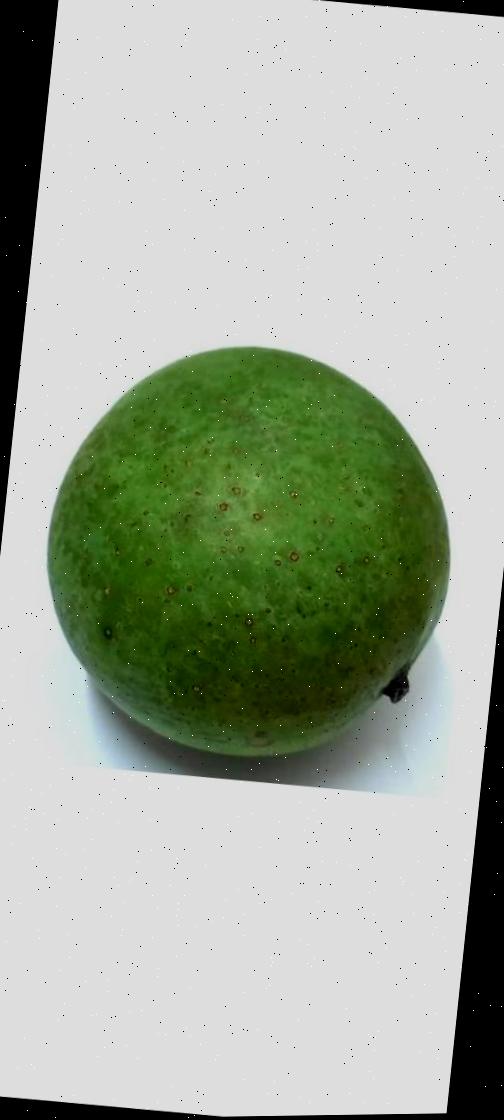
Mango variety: Ashshina Zhinuk